Louis Wescott Myers

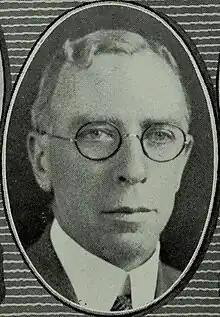
Myers 1924

Louis Wescott Myers (September 6, 1872 – February 15, 1960) was the 20th Chief Justice of California.